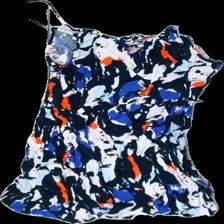
View: back
Type: Dress
Category: Ladies
Brand: Not in the list
Brand text on label: Veromoda
Colors: Multicolor, Blue, White, Orange
Material: 100% Viscose
Pattern: Other
Cut: Regular
Size: M
Season: All
Price range: <50
Recommended usage: Recycle
Description: Dress with pattern
Comment: Washed out